2018 Sunda Strait tsunami

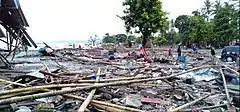
Damage in Carita Beach, Banten, following the tsunami

The 2018 Sunda Strait tsunami (Indonesian: "Tsunami Selat Sunda 2018") occurred on 22 December 2018 at around 21:38 local time after large parts of the southwestern side of Anak Krakatoa collapsed onto its caldera. The landslide spawned a tsunami wave that struck multiple coastal regions in Banten and Lampung, including the tourist destination of Anyer.